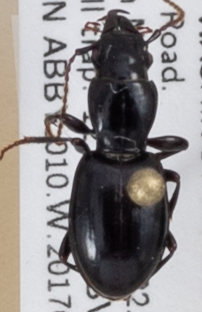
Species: Promecognathus crassus
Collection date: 2017-07-12
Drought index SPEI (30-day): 0.058
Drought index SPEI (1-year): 1.13
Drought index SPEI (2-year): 0.944